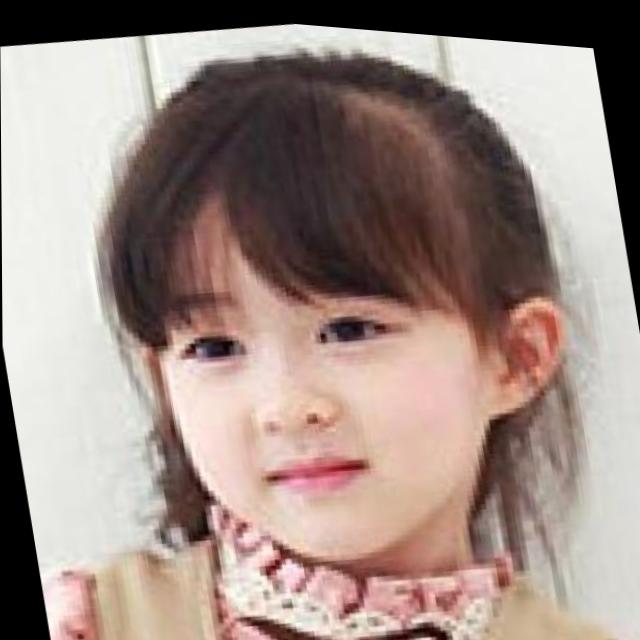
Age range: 0-12